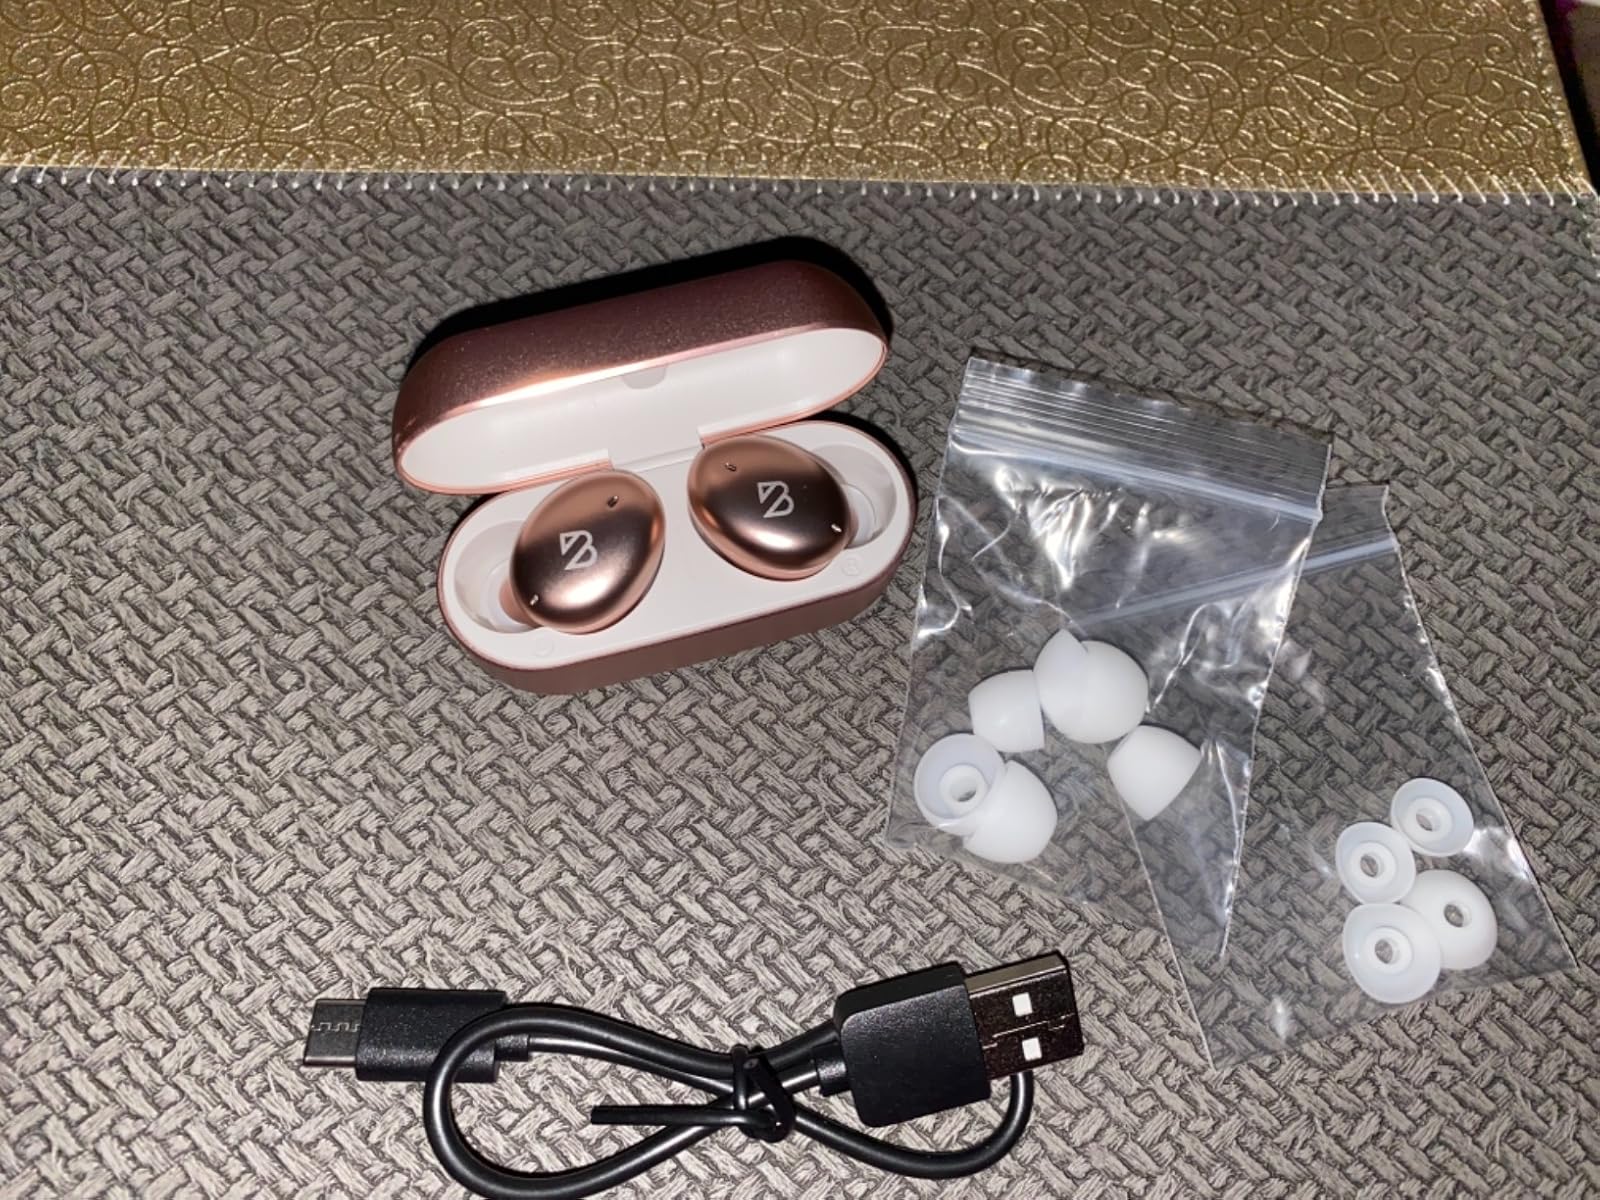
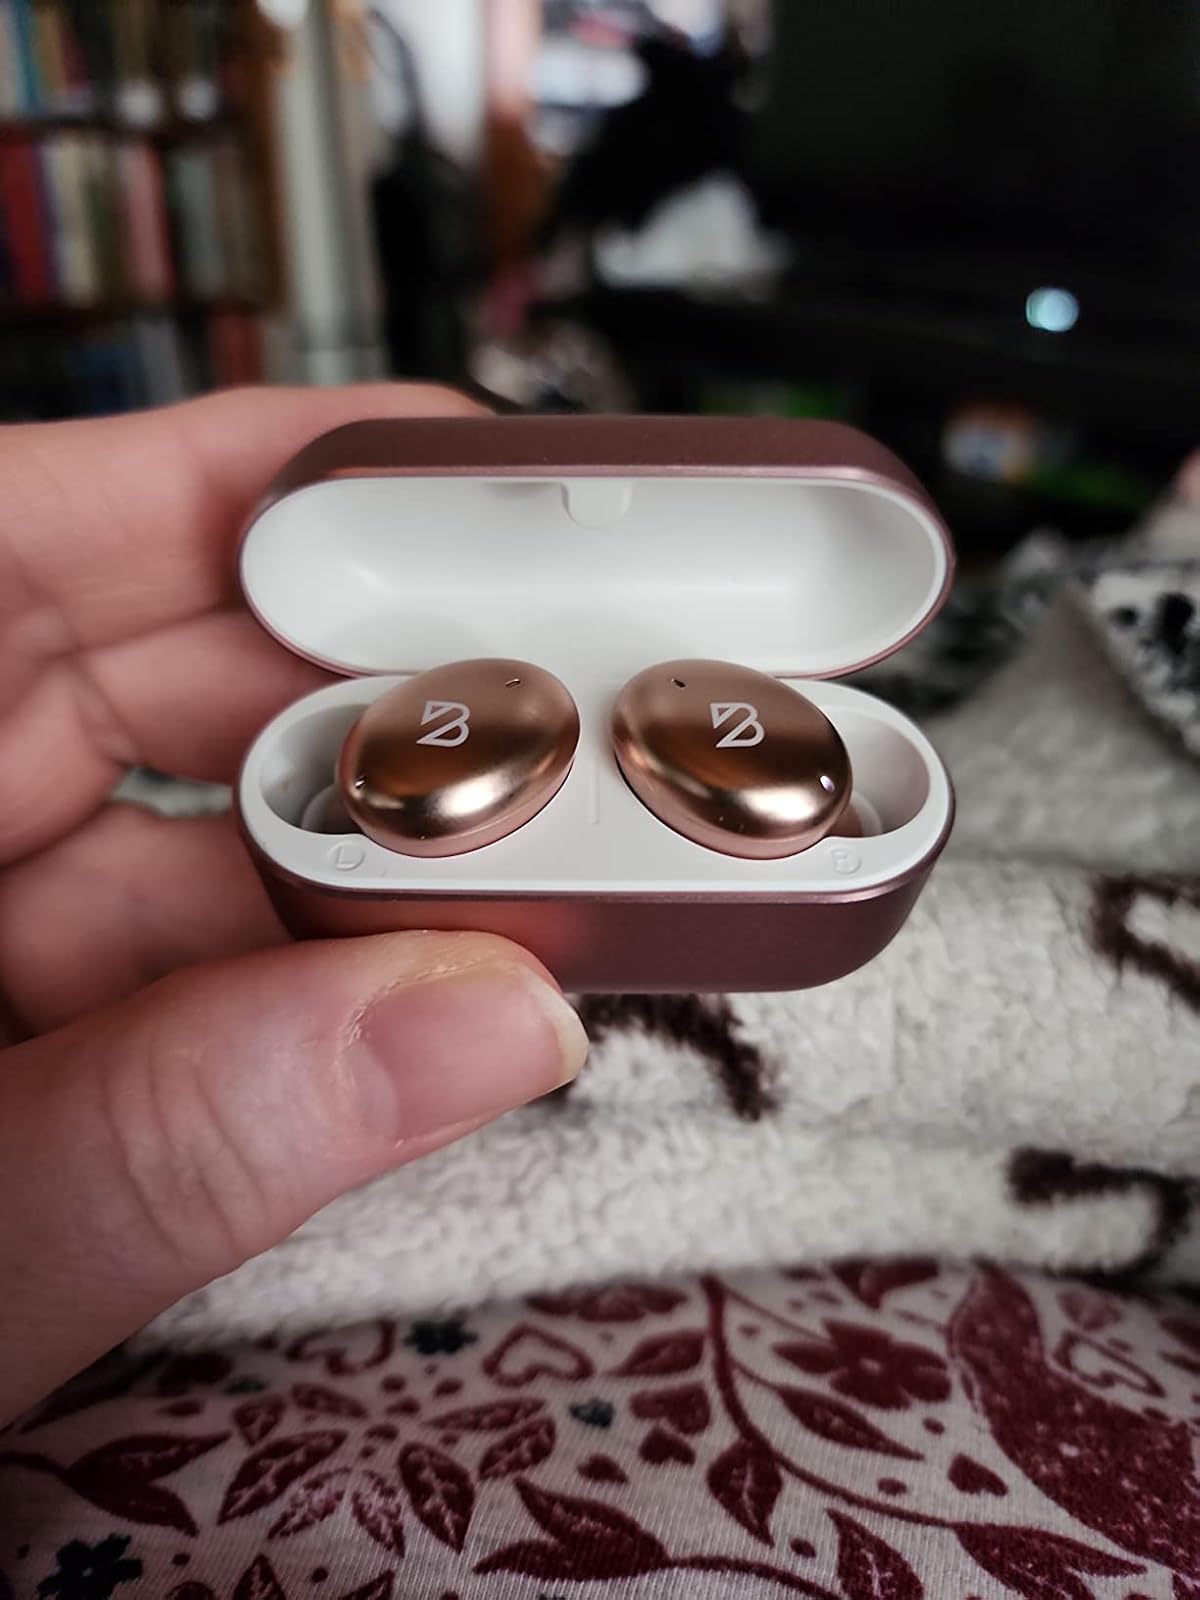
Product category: earbuds
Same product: yes